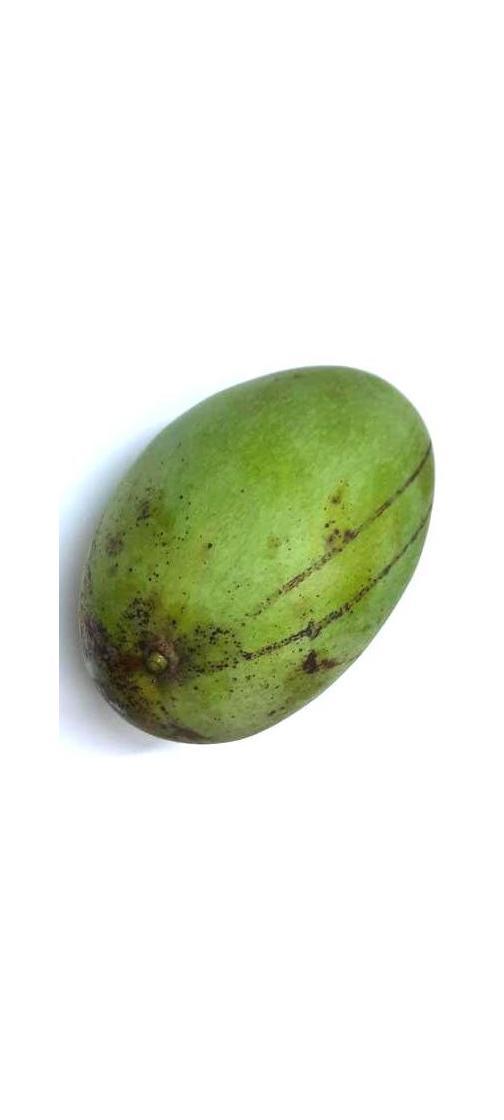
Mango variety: Fazli Shurmai